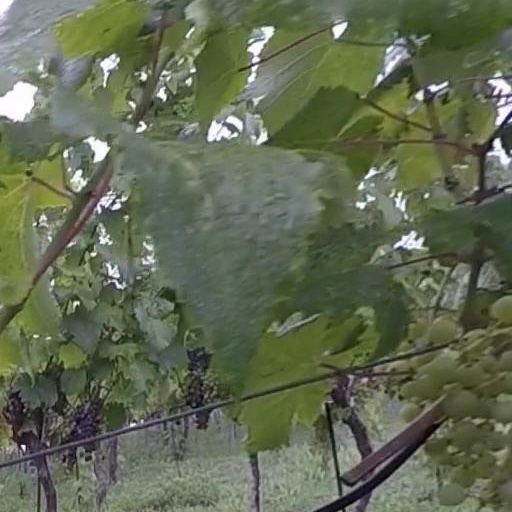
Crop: grape